Deondre Burns

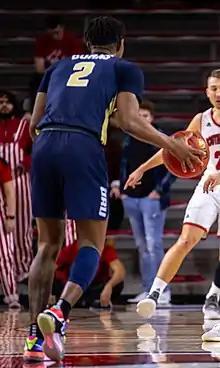
Burns in January 2020

Deondre Burns (born January 16, 1997) is an American professional basketball player for Prishtina of the Kosovo Basketball Superleague. He played college basketball for the Little Rock Trojans and the Oral Roberts Golden Eagles.